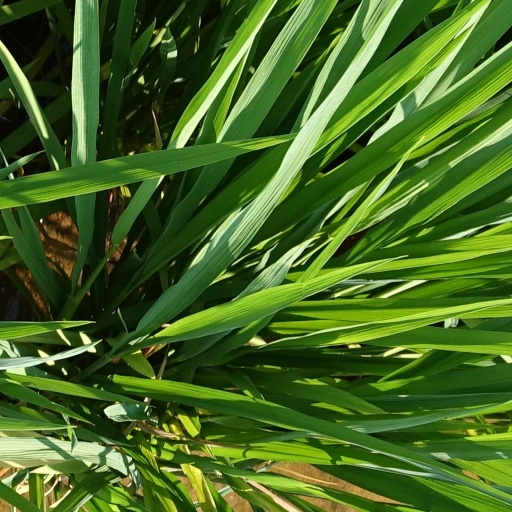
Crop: rice